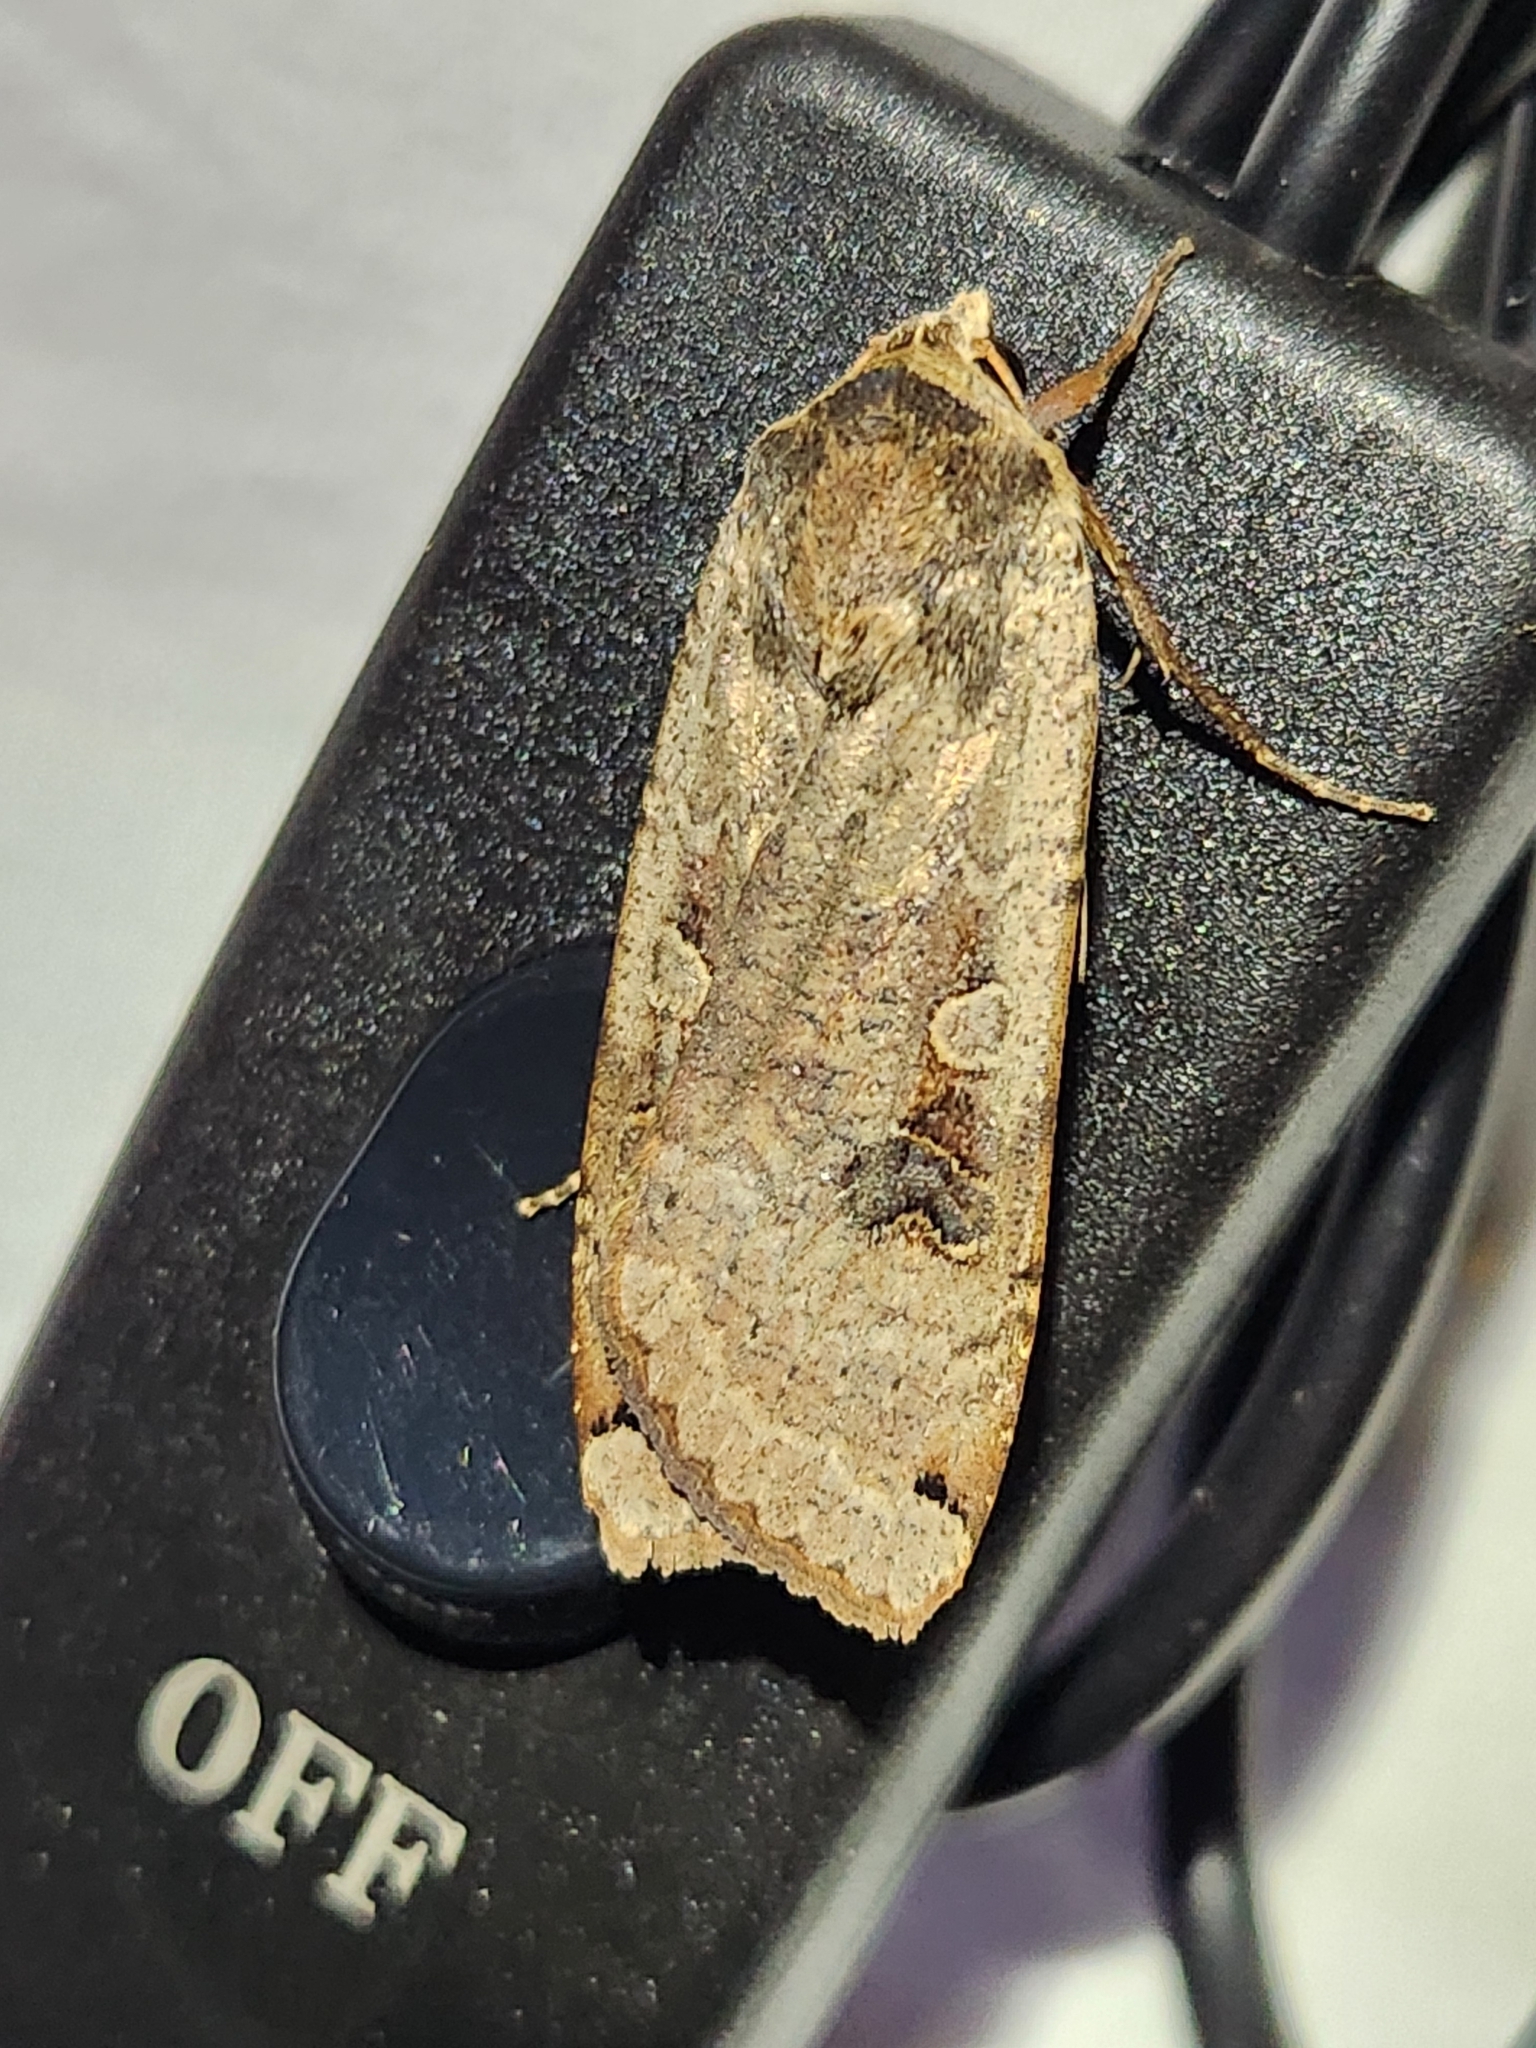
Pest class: cutworms